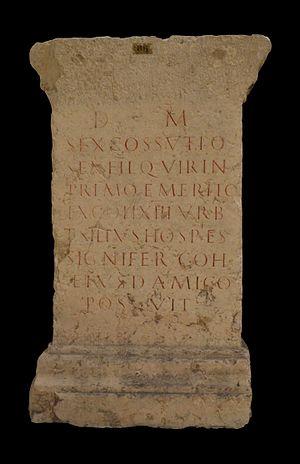
Musée gallo-romain de Fourvière (Lyon) - Cippe avec base et couronnement tronqué qui se trouvait autrefois dans l'église Saint-Irénée. Haut. 95cm